Church of the Holy Saviour, Prizren

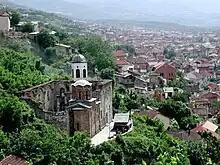
Ruins of the church after the 2004 unrest in Kosovo.

The Church of the Holy Saviour is a Serbian Orthodox church located in Prizren, Kosovo, built around 1330.